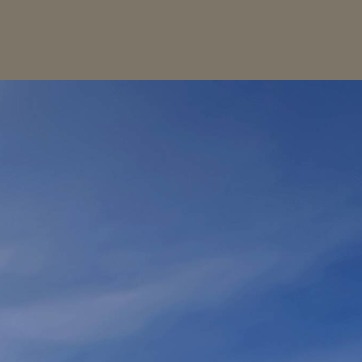
Material: sky